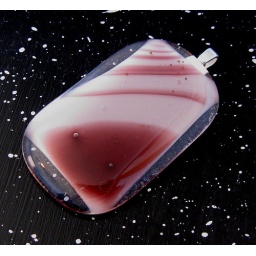
Rich colors, gently folded together, captured under clear glass forever.